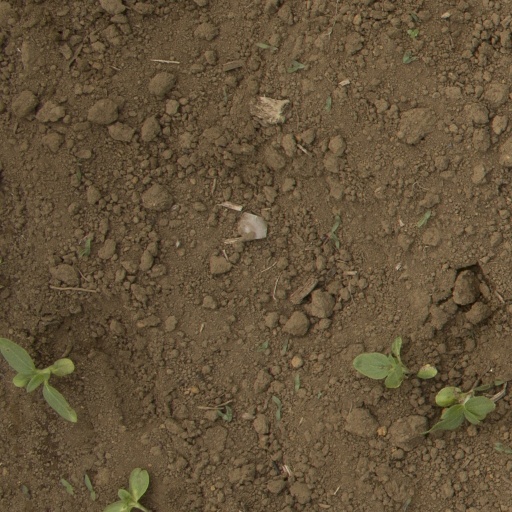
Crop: Jerusalem artichoke